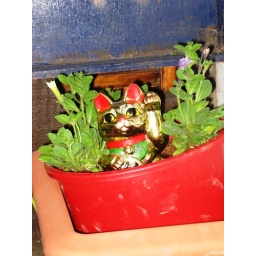
spotted this little fellow in a plant pot outside Tchai Ovna